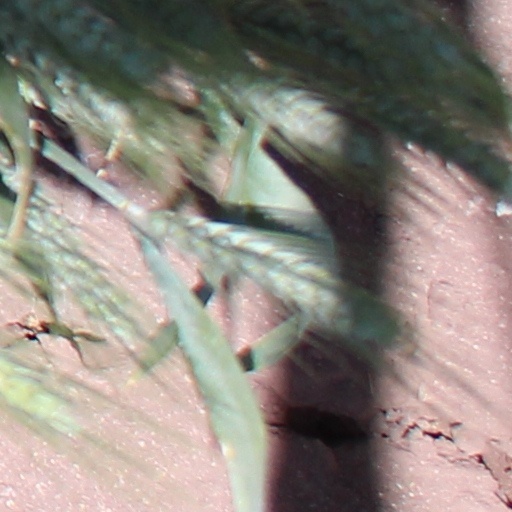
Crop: wheat